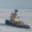
Label: ship